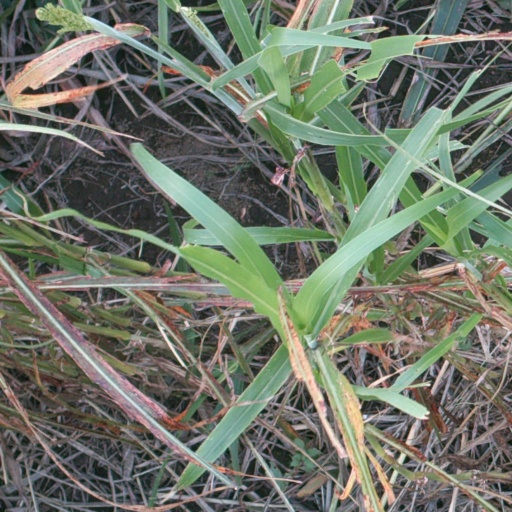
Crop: sorghum